Hanan Maman

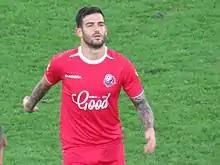
Maman in 2016

Hanan Maman (born 28 August 1989) is an Israeli former professional footballer who played as a midfielder. Hanan Maman is the son of former footballer Baruch Maman.